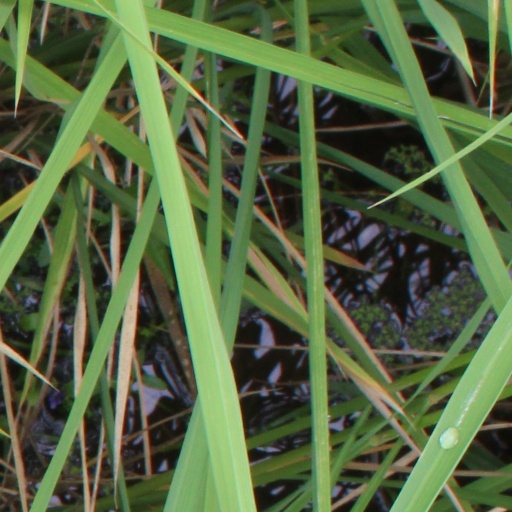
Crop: rice